Dorothy McKibbin

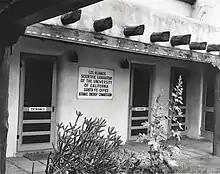
Entrance to the Santa Fe office in the 1950s

On June 7, 1949, McKibbin was in Washington, D.C., for a Smith College reunion, and went to watch Oppenheimer appear before the House Un-American Activities Committee, sitting beside Anne Wilson Marks, who had succeeded Priscilla Greene as Oppenheimer's secretary at the Los Alamos Laboratory. In May 1950, Sylvia Crouch alleged that Oppenheimer had conducted secret communist meetings at his home in Berkeley in July 1941. McKibbin conducted a meticulous investigation that produced a detailed paper trail demonstrating that Oppenheimer was in Santa Fe at the time. In April and May 1954, the Atomic Energy Commission conducted the Oppenheimer security hearing, which resulted in the loss of Oppenheimer's security clearance. When Edward Teller, who had testified against Oppenheimer, next appeared at Los Alamos, McKibbin gave him an icy reception.